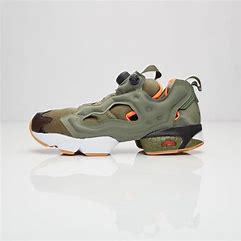
Brand: Reebok
Model: Instapump Fury OG